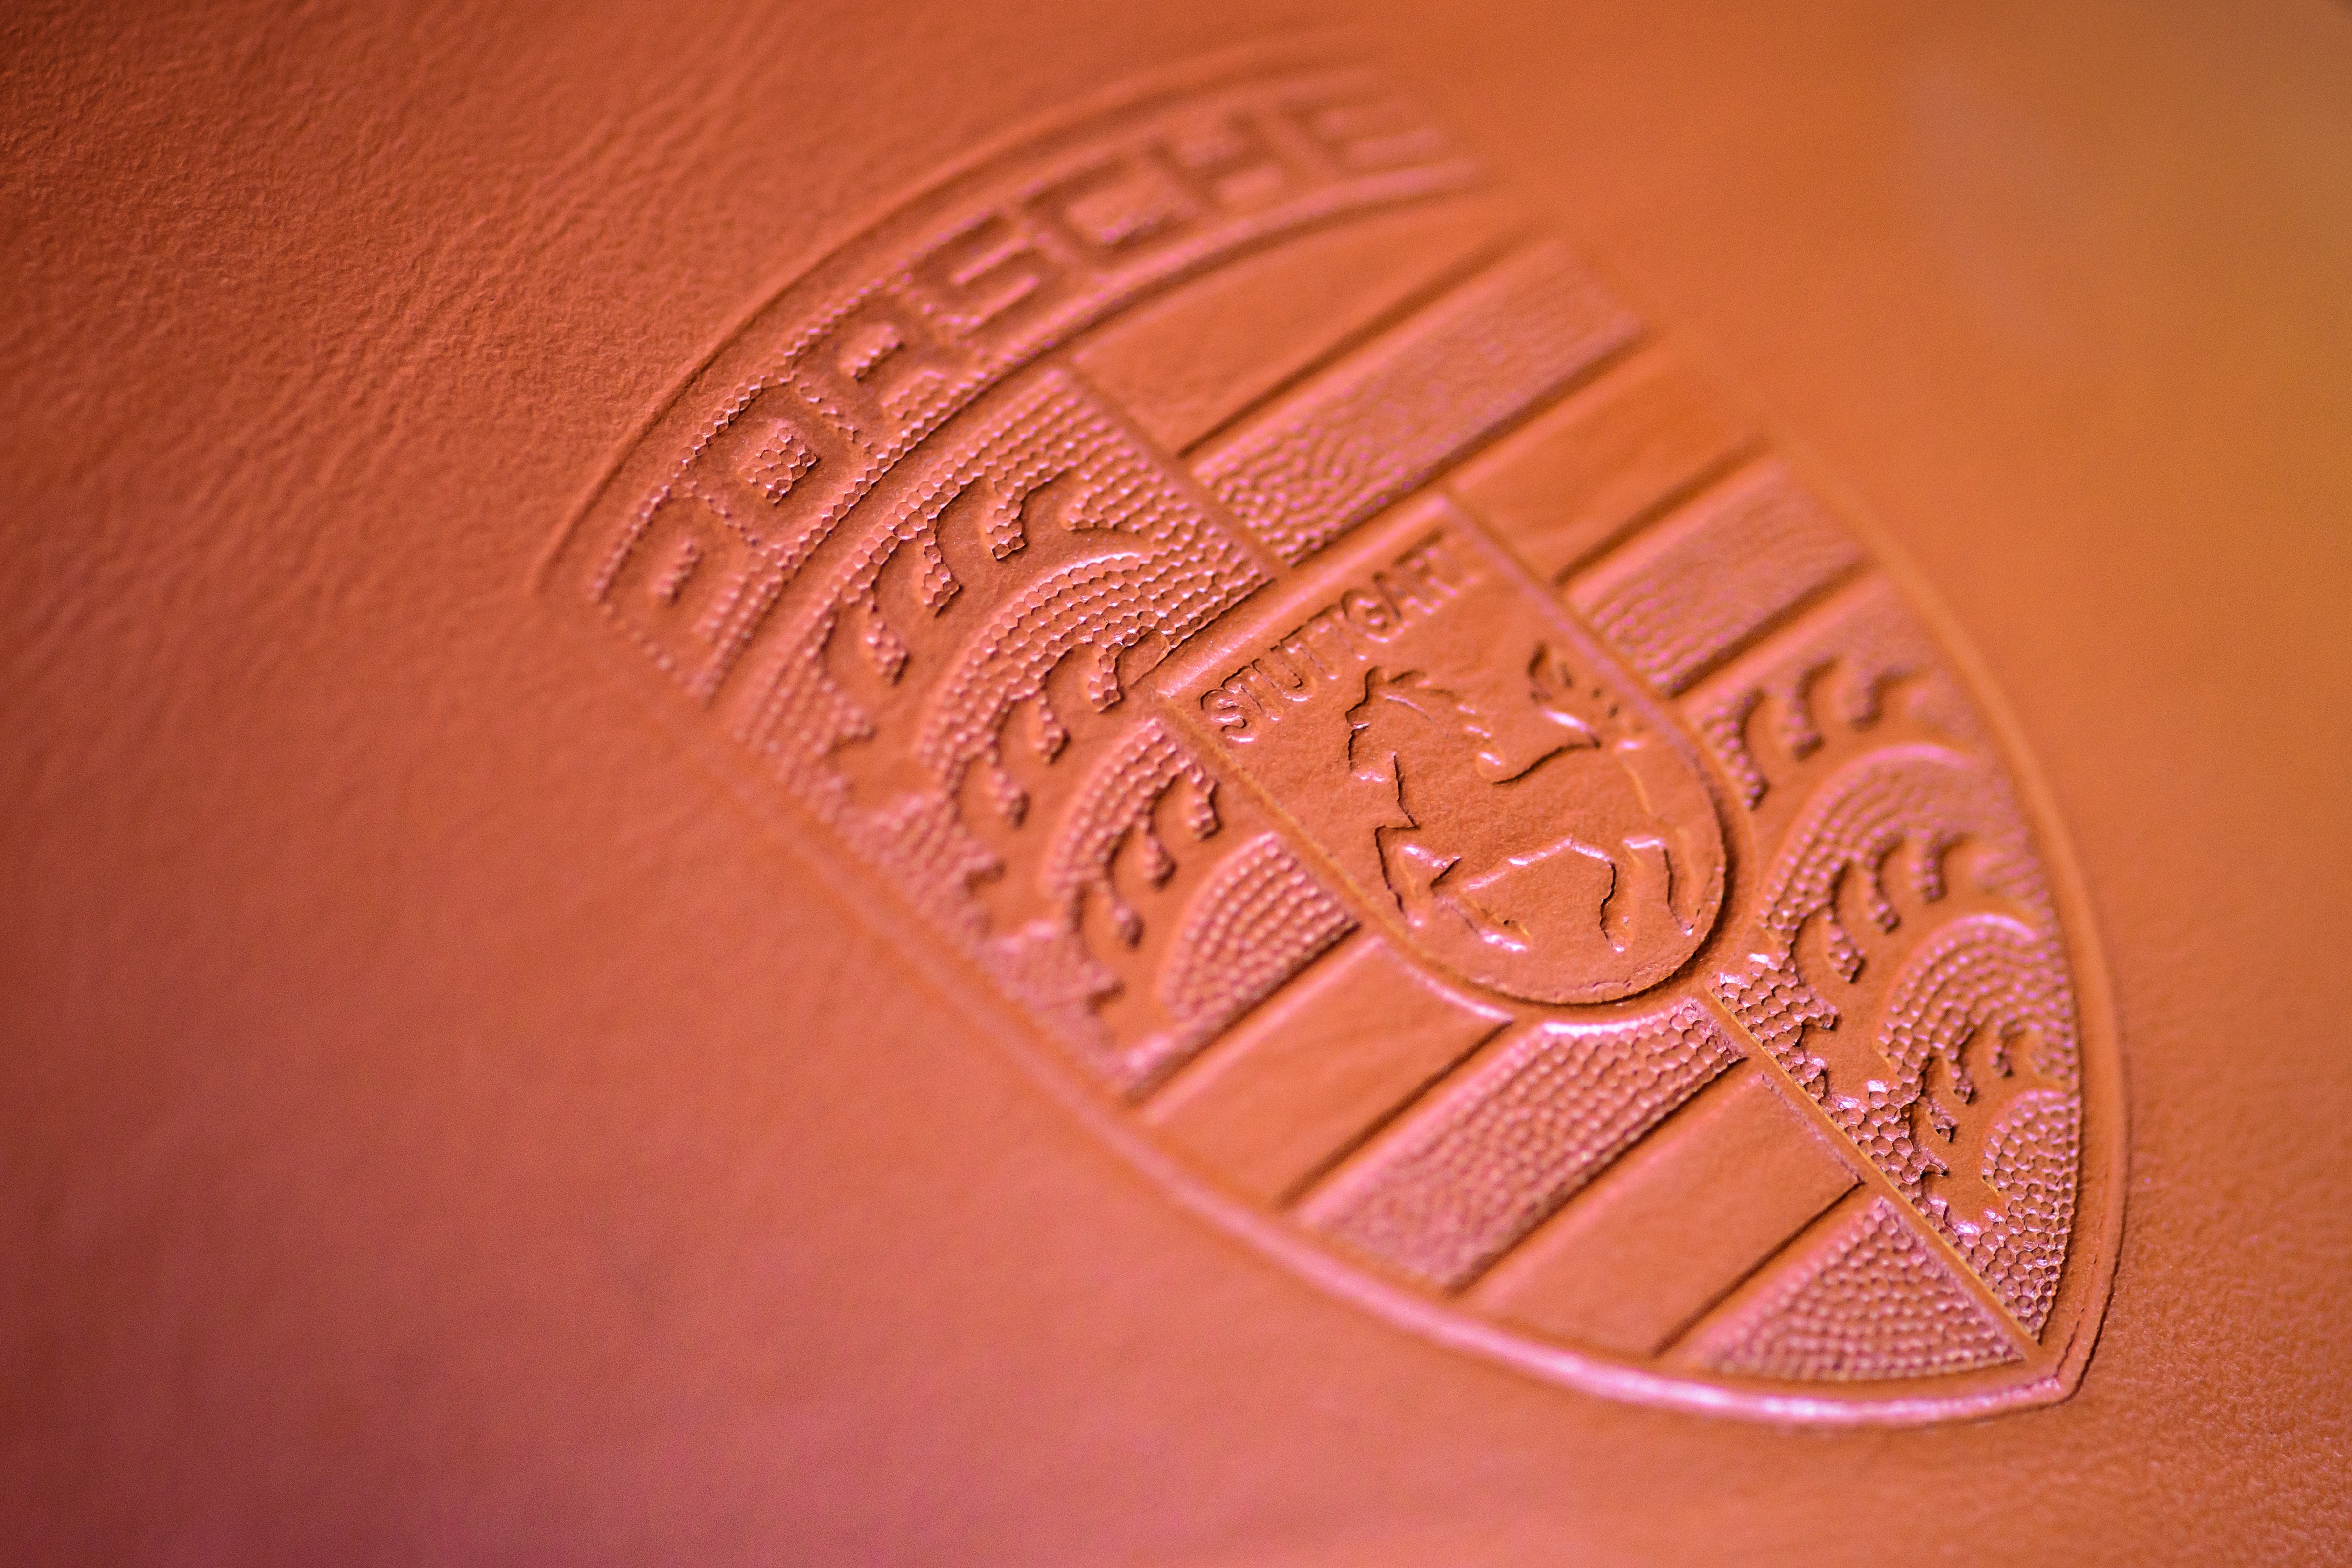
water, technology, car, automobile, transportation, transport, coat, vehicle, shine, drive, metal, auto, care, circle, emblem, close up, brand, mask, chrome, luxury, design, logo, motor, drops, 911, expensive, porsche, badge, carrera, 4s